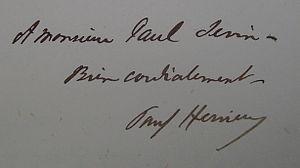
Paul Hervieu, né le 2 septembre 1857 à Neuilly-sur-Seine et mort le 25 octobre 1915 en son domicile dans le 16ᵉ arrondissement de Paris, est un romancier et auteur dramatique français.